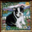
Label: dog